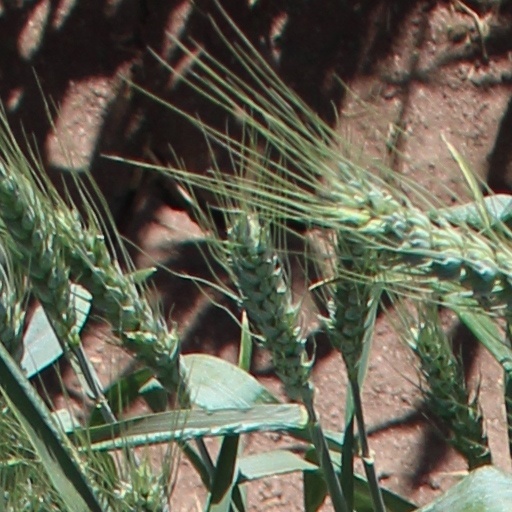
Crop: wheat